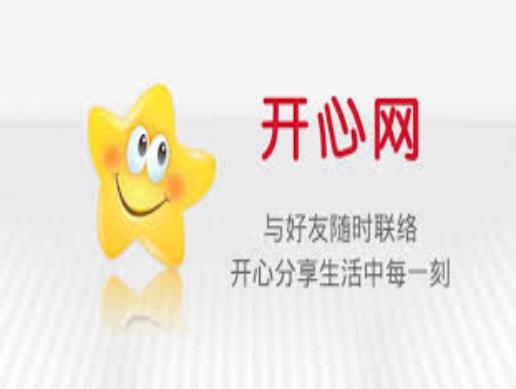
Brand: kaixinwang
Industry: Others